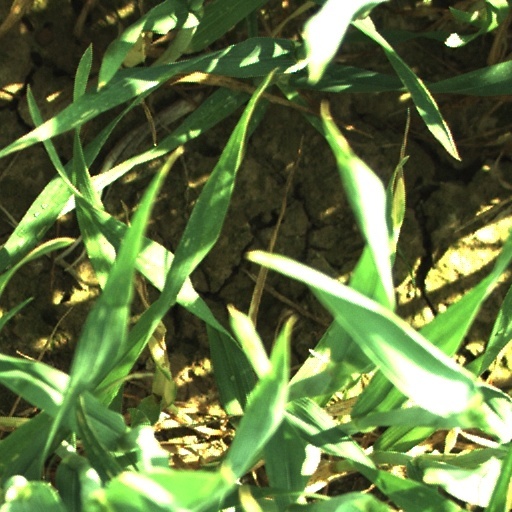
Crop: wheat